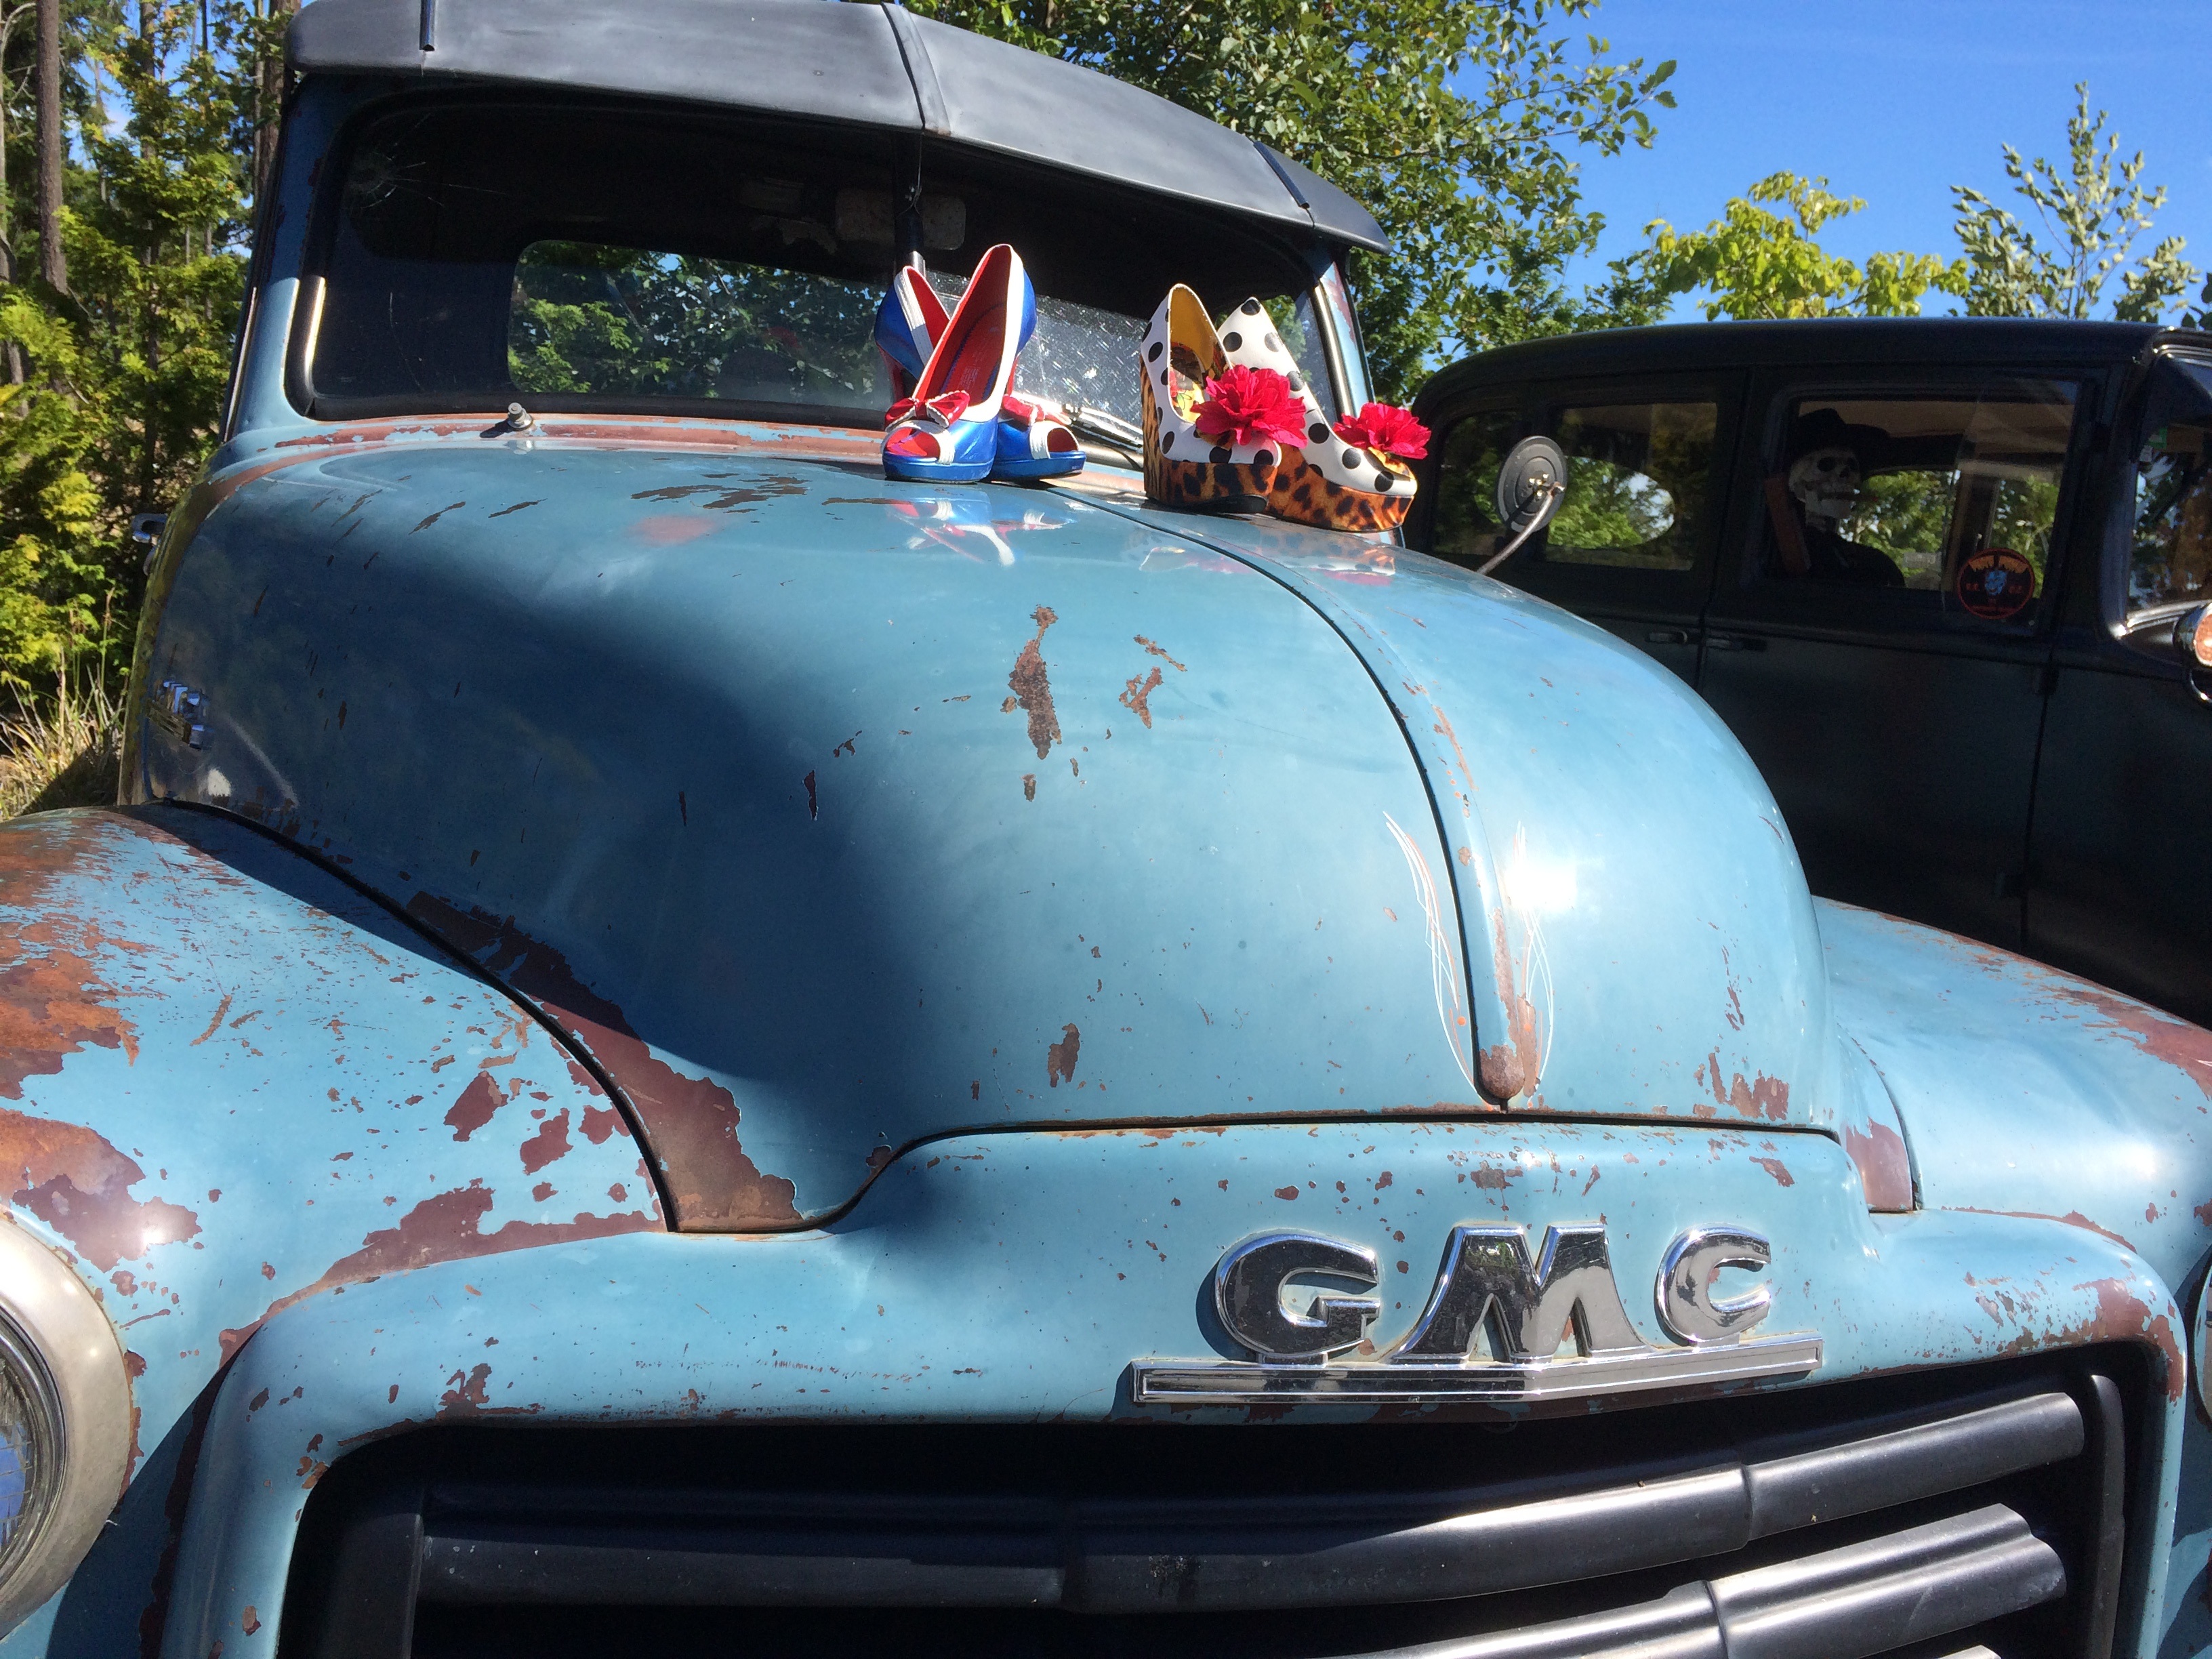
car, vintage, antique, wheel, automobile, retro, old, vehicle, auto, motor vehicle, vintage car, shoes, classic, vintage cars, antique car, retro car, hot rod, land vehicle, automobile make, automotive exterior, automotive design, luxury vehicle, custom car